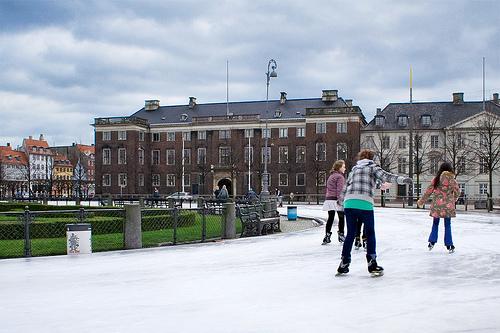
Weather: snow or frosty